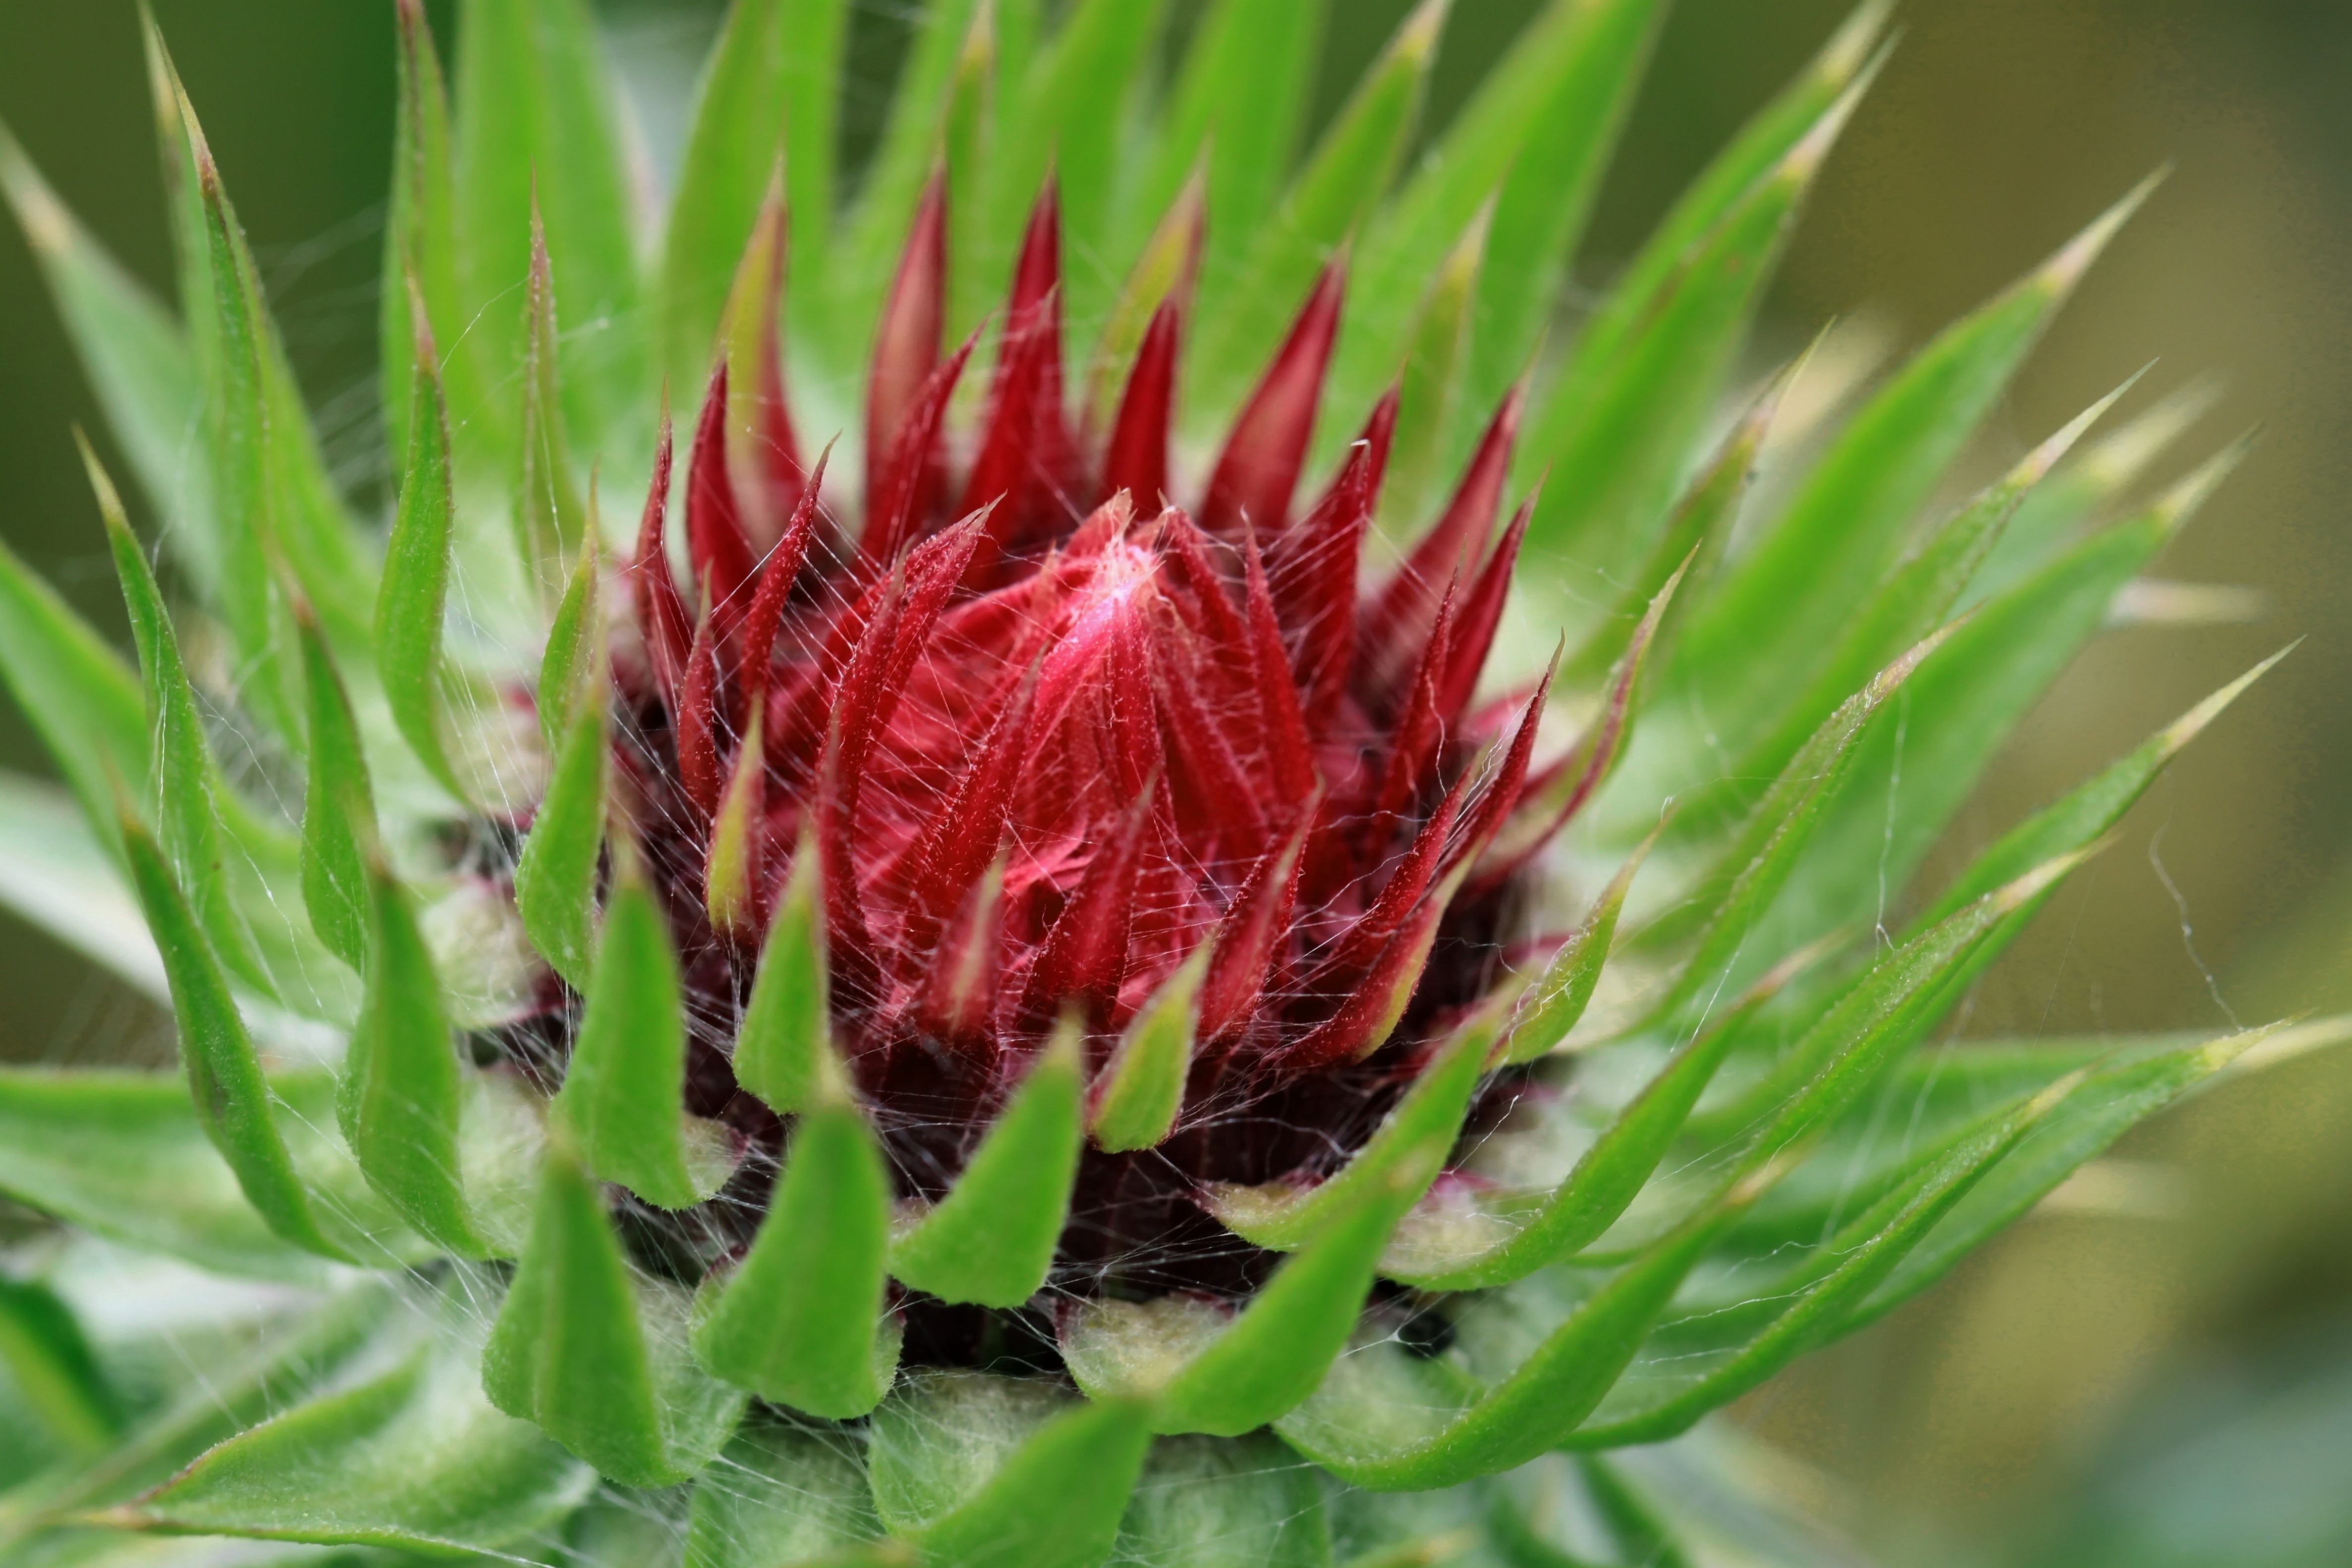
nature, blossom, prickly, plant, star, flower, bloom, summer, green, red, color, macro, botany, garden, close, flora, wildflower, flowers, close up, south, thistle, exotic, bud, exot, form, spider webs, macro photography, flowering plant, ornamental flower, daisy family, macro photo, plant stem, land plant, thorns spines and prickles, proteales, protea family